Merlin

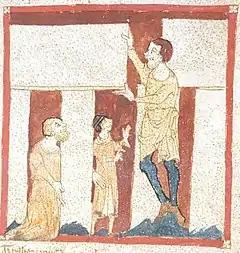
Giants help the young Merlin build Stonehenge in an illustration for a circa 1325—1350 manuscript of Wace's "Roman de Brut", an expanded adaptation of Geoffrey's "Historia Regum Britanniae"

Geoffrey's account of Merlin's early life is based on the story from the "Historia Brittonum". At the same time, however, Geoffrey also turned Ambrosius Aurelianus into the separate character of Uther Pendragon's brother Aurelius Ambrosius. Geoffrey added his own embellishments to the tale, which he set in Carmarthen, Wales (Welsh: Caerfyrddin). While Nennius' "fatherless" Ambrosius eventually reveals himself to be the son of a Roman consul, Geoffrey's Merlin is fathered by an incubus demon through a nun, daughter of the King of Dyfed (Demetae, today's South West Wales). Usually, the name of Merlin's mother is not stated, but it is given as Adhan in the oldest version of the Prose "Brut", the text also naming his grandfather as King Conaan.